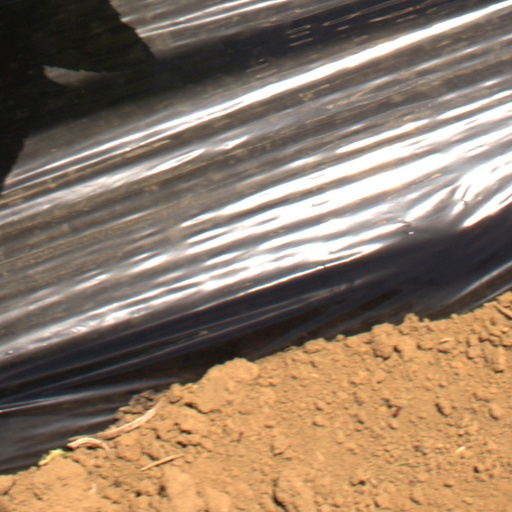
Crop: Jerusalem artichoke